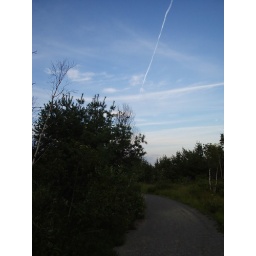
Contrail from a jet in the sky and a walking trail on the ground.